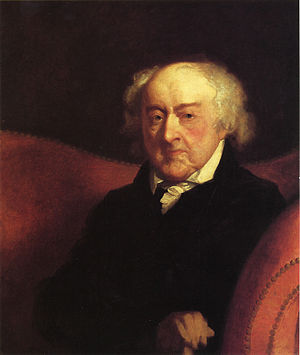
John Adams / Efter præsidentperioden
John Adams var omtrent 89 år da han efter anmodning fra sin søn, præsident John Quincy Adams, sad model for sidste gang for Gilbert Stuart (1823).
John Adams var en amerikansk politiker og den 2. amerikanske præsident, efter at have været den første amerikanske vicepræsident i to perioder. Han anses for at have været en af de mest indflydelsesrige personer ved grundlæggelsen af De Forenede Stater.